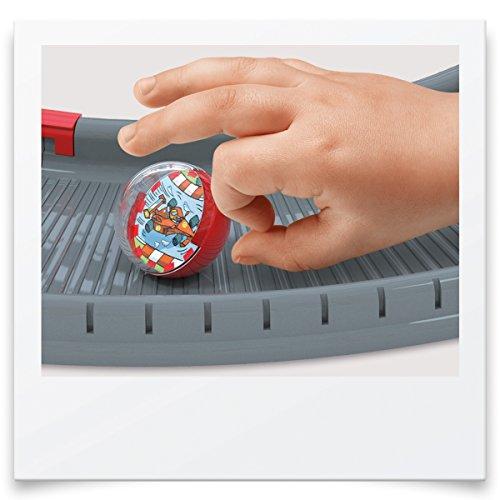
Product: Quercetti Big Marbledrome Marble Run Toy for Ages 3 and Up
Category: Toys & Games | Building Toys | Marble Runs
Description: Easy building and racing fun for little ones - track slots quickly together to form marble race tracks r.
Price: $33.91
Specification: ProductDimensions:15.8x13.4x3.5inches|ItemWeight:3.31pounds|ShippingWeight:3.66pounds(Viewshippingratesandpolicies)|ASIN:B004D9GHB0|Itemmodelnumber:783088|Manufacturerrecommendedage:36months-8years